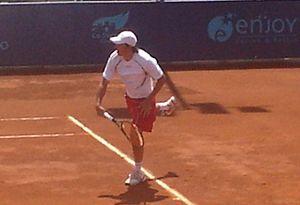
Adrián Alonso García Sobarzo, né le 25 mai 1978 à Concepción, est un joueur de tennis chilien, professionnel de 1998 à 2011.